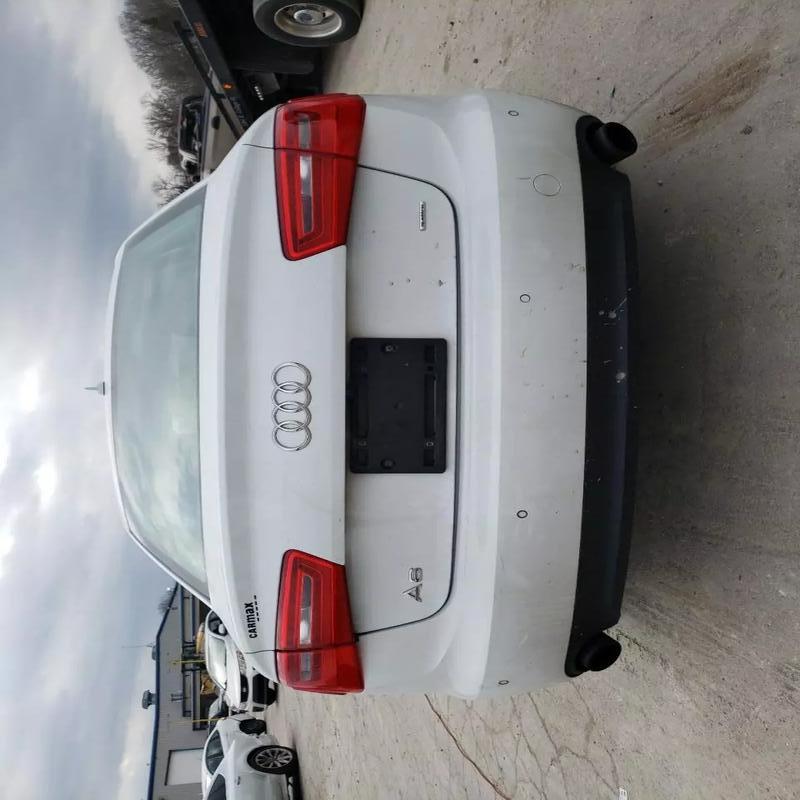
Aucun dommage détecté.
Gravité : aucun